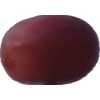
Label: pink_grape